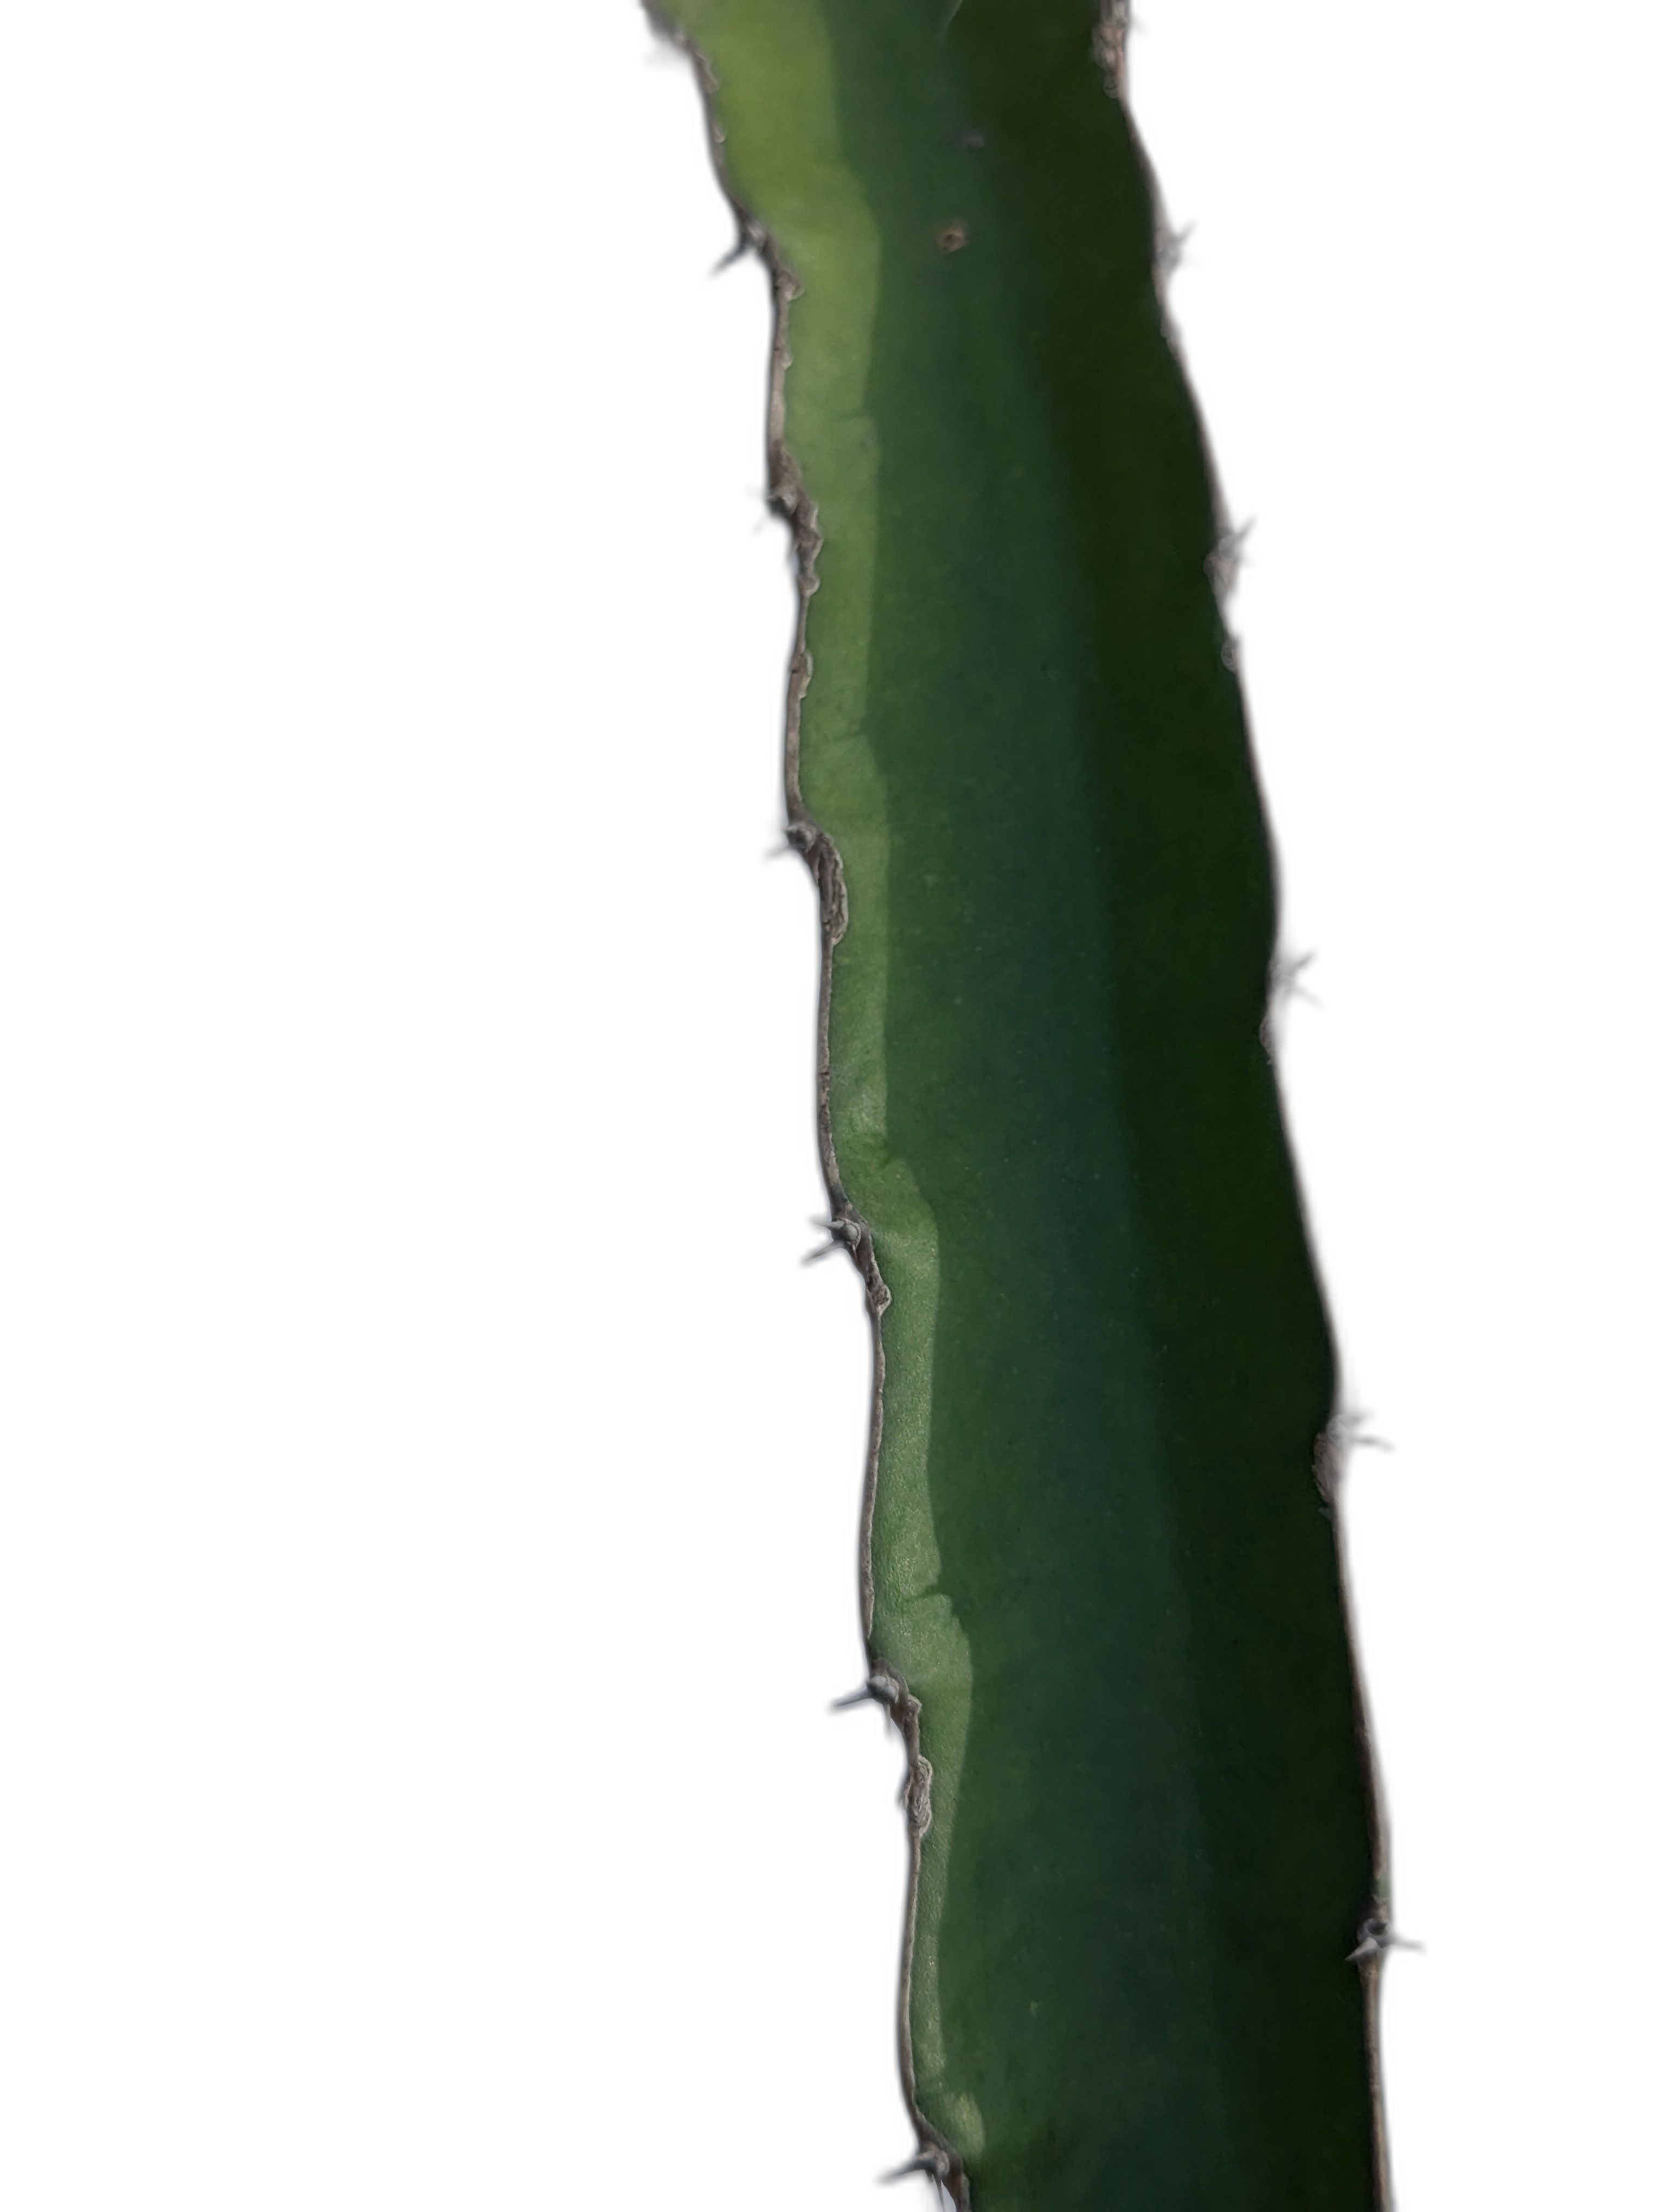
Label: Good leaf